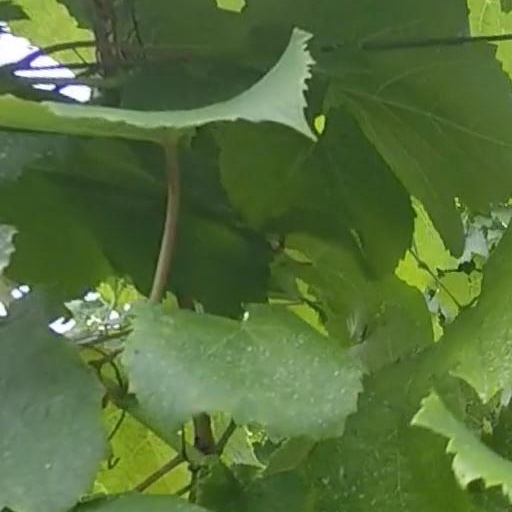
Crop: grape